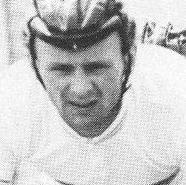
Age: 23